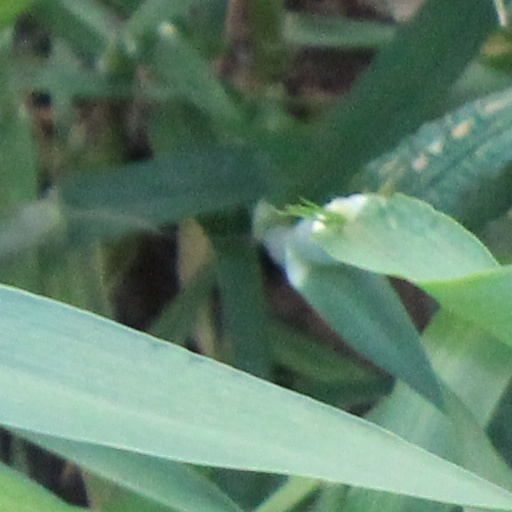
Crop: wheat